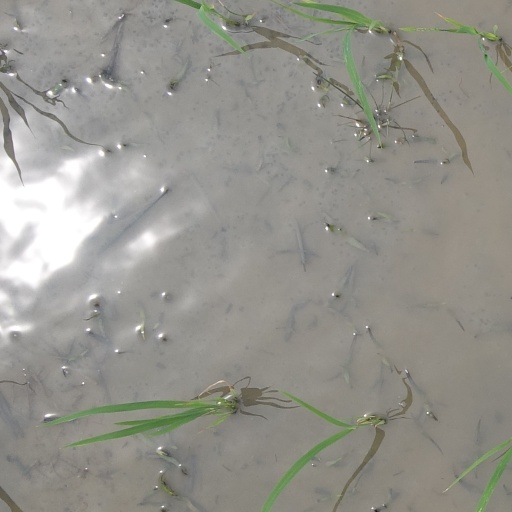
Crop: rice